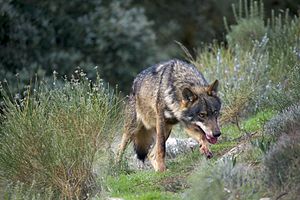
Kantabriske bjerge / Flora and fauna
Den iberiske ulv er en underart af grå ulv, og den lever i skove og på sletter i det nordvestlige Spanien.
De Kantabriske bjerge eller den Kantabriske bjergkæde er et af de vigtige systemer af bjergkæder i Spanien.